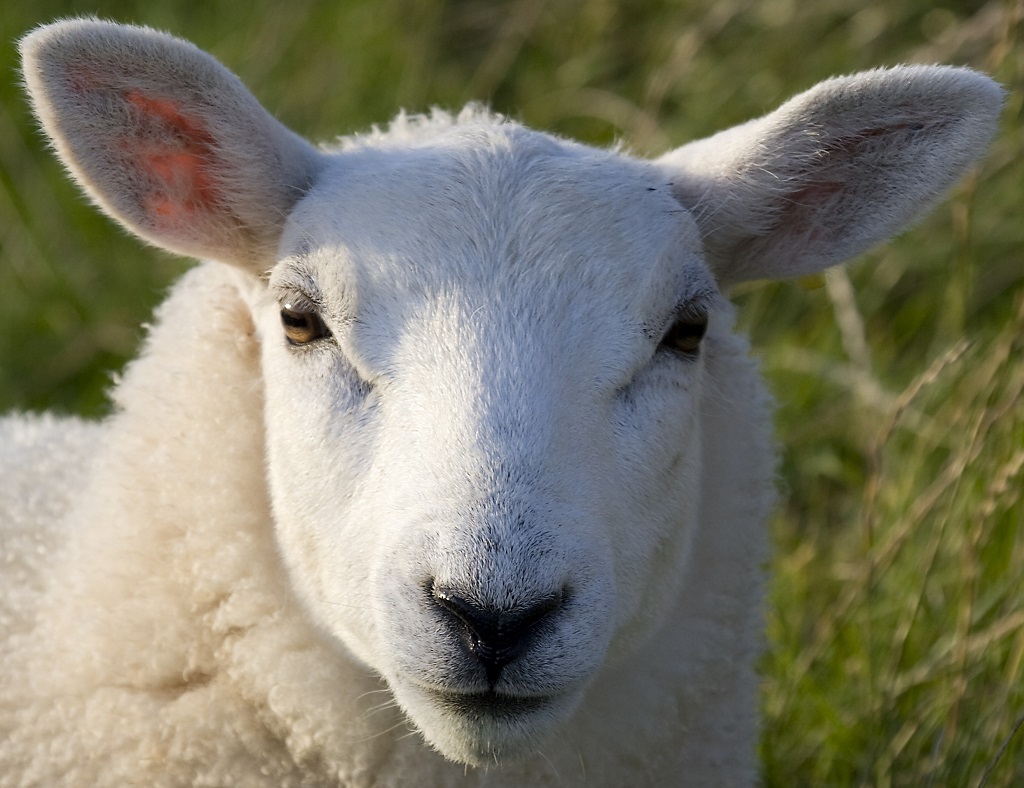
Label: no pain